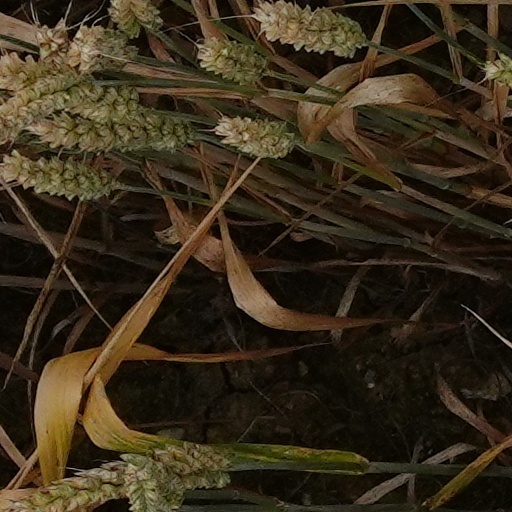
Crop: wheat